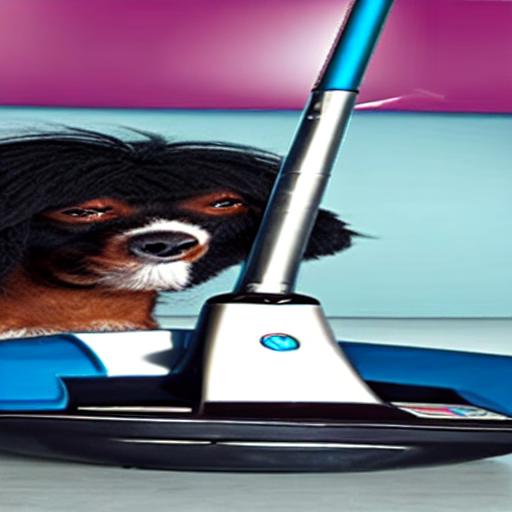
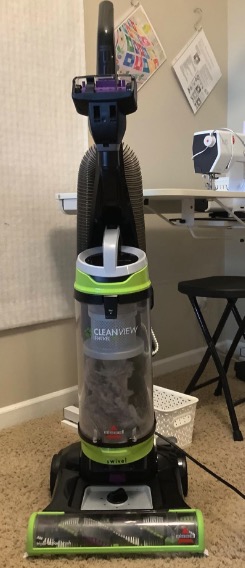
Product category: items_vacuum
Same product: no